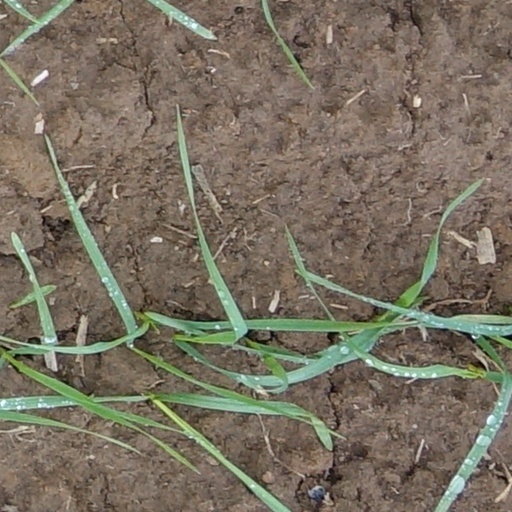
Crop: wheat